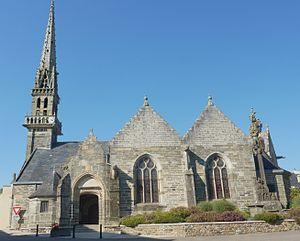
Lopérec
Lopérec [lɔpeʁɛk] est une commune française du département du Finistère, dans la région Bretagne, en France. La commune fait partie du parc naturel régional d'Armorique.
La liste des églises du Finistère recense de la manière la plus complète possible les églises, cathédrales et basiliques situées dans le département français du Finistère.